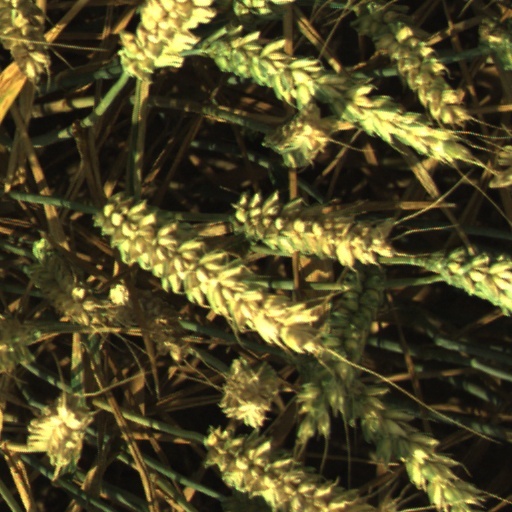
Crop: wheat